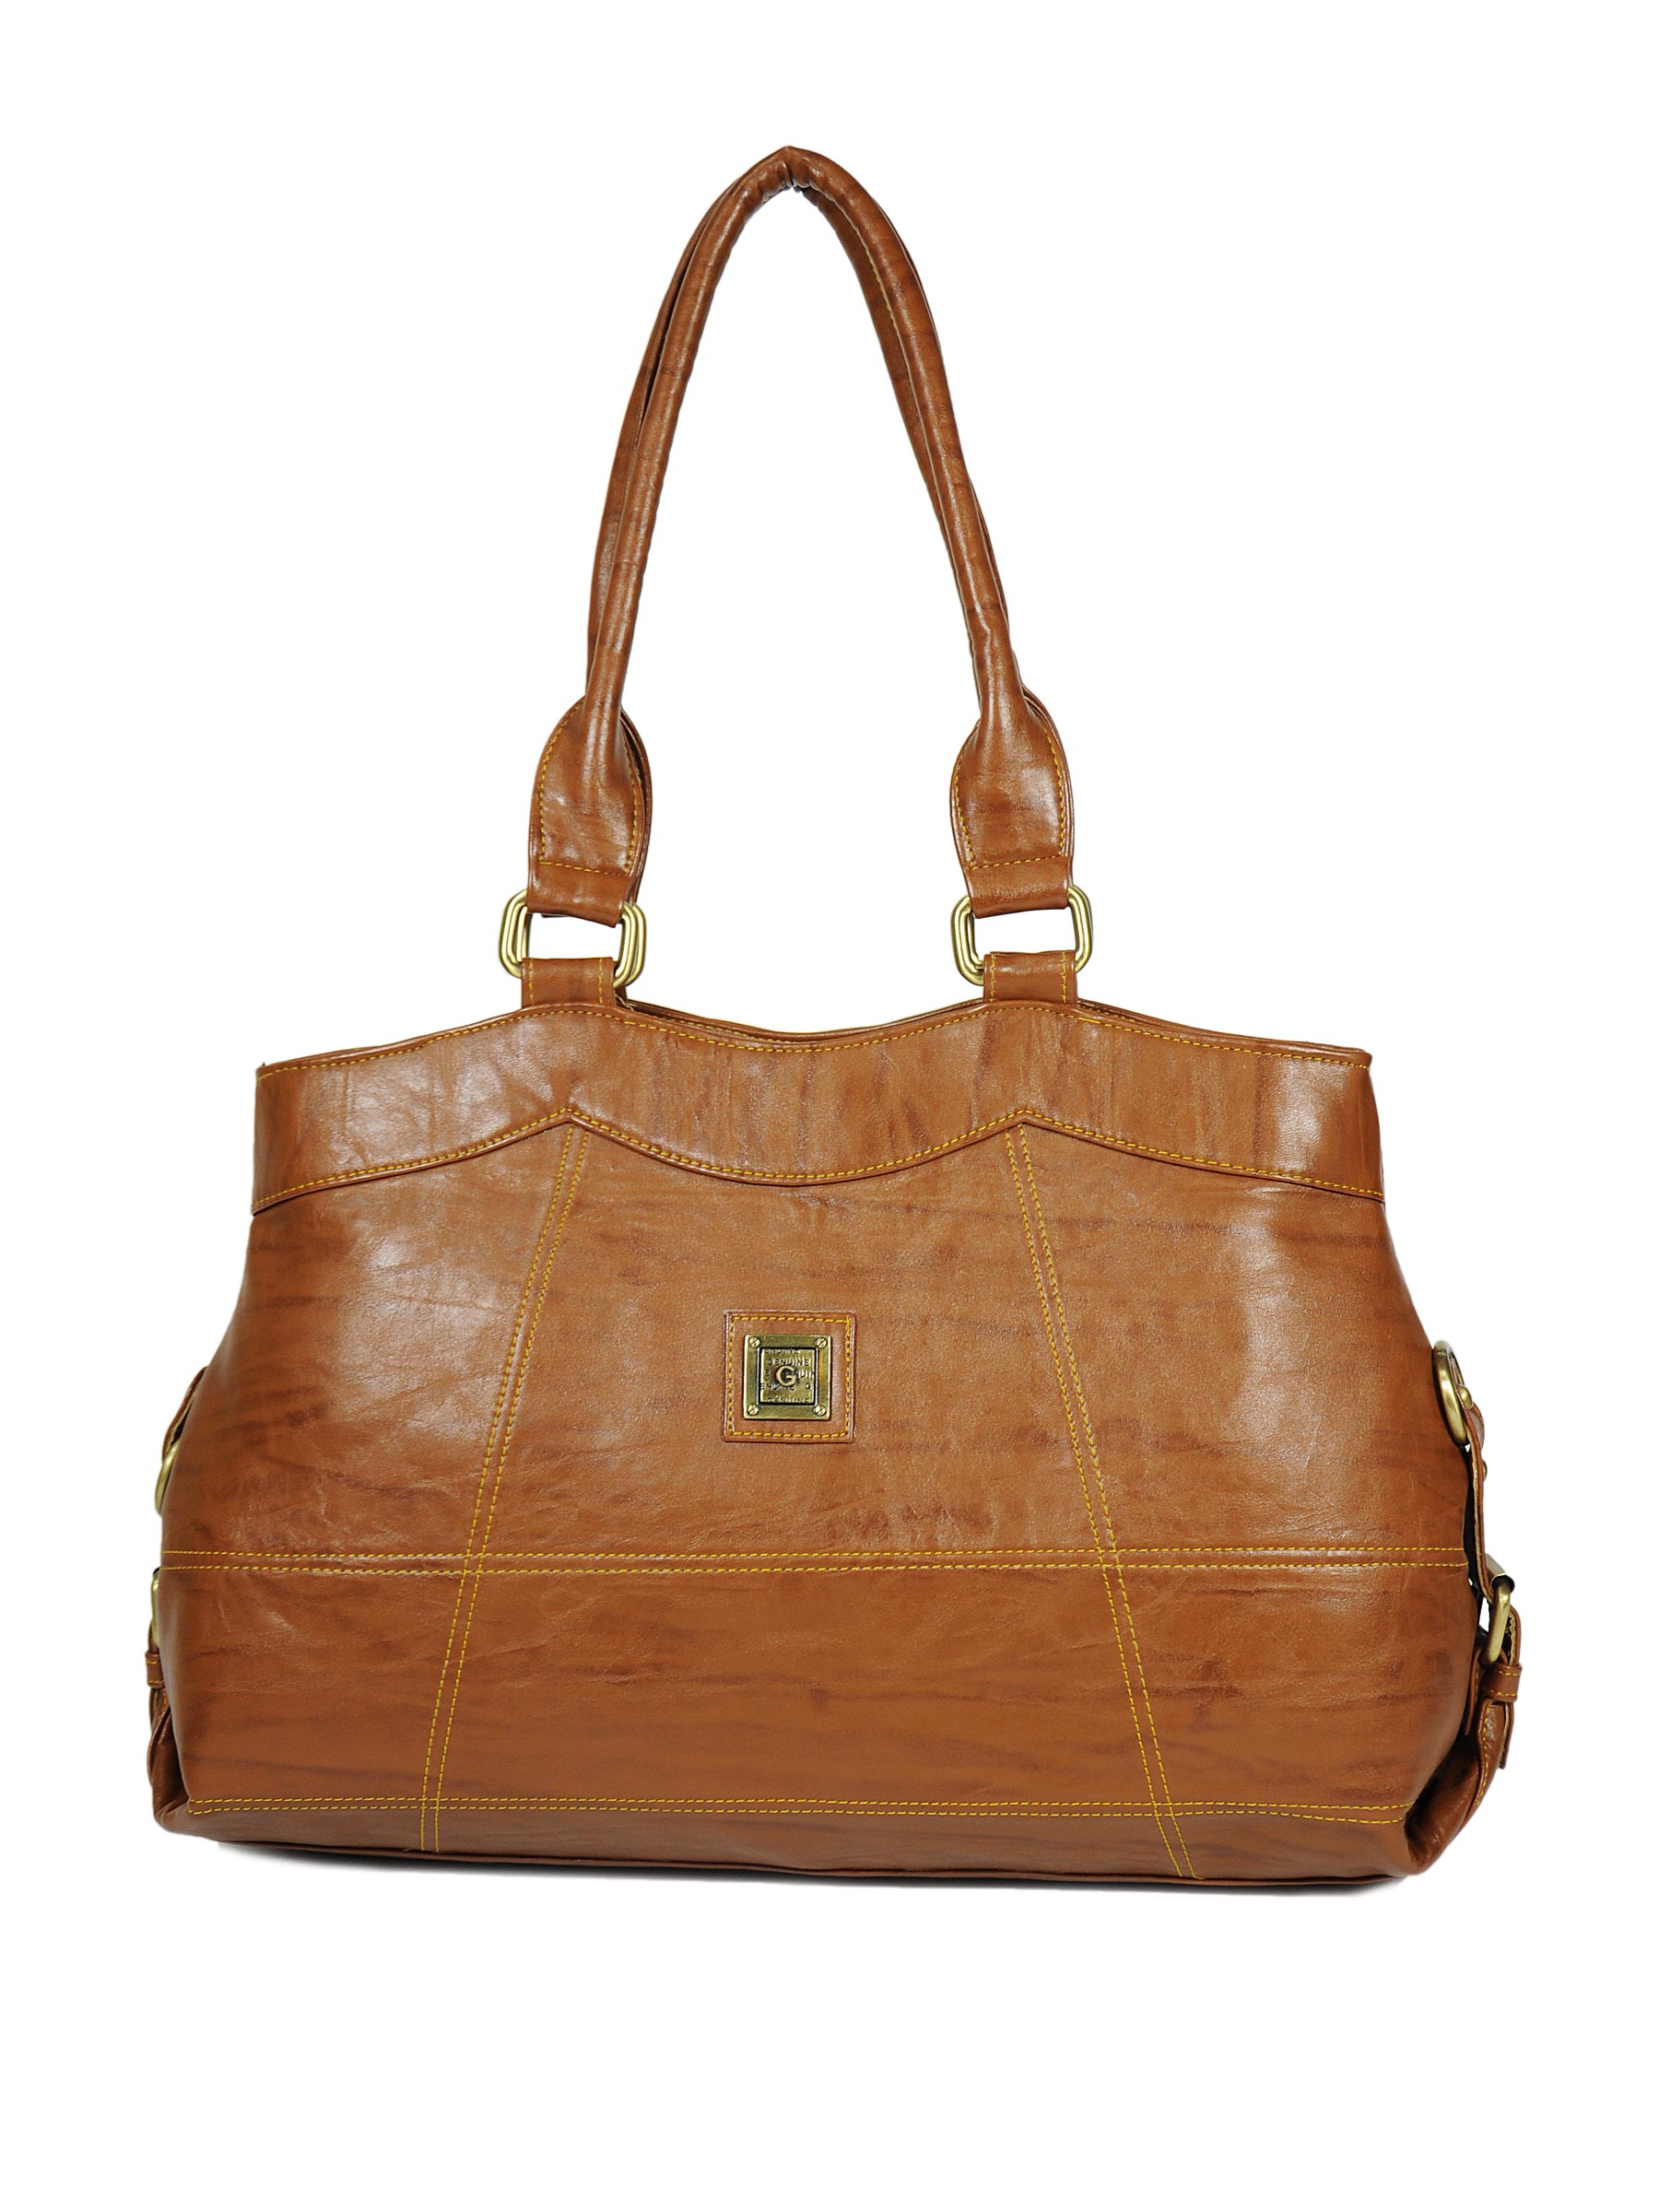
Murcia Women Hahk Brown Handbags
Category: Accessories / Bags / Handbags
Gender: Women
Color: Brown
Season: Winter 2015
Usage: Casual